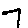
Label: 7